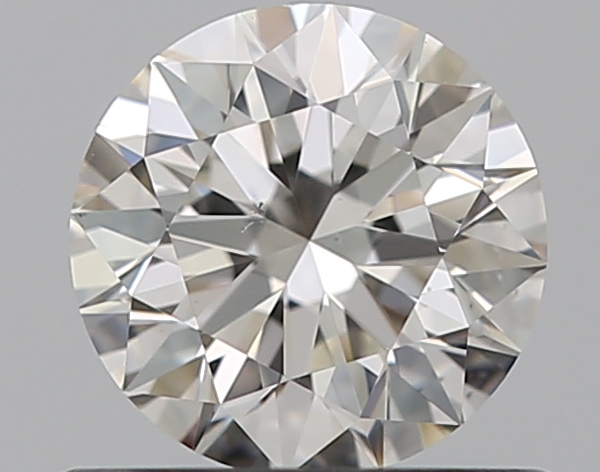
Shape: round
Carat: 0.6
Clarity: VS2
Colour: I
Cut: EX
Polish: EX
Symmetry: EX
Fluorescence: N
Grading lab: GIA
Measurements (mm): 5.34 x 5.38 x 3.37